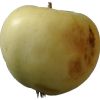
Label: Apple hit 1